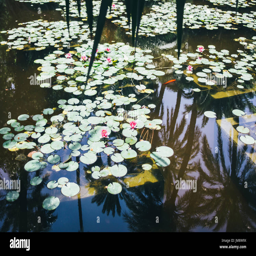
water lilies in a pond with tropical palm trees reflecting in the water